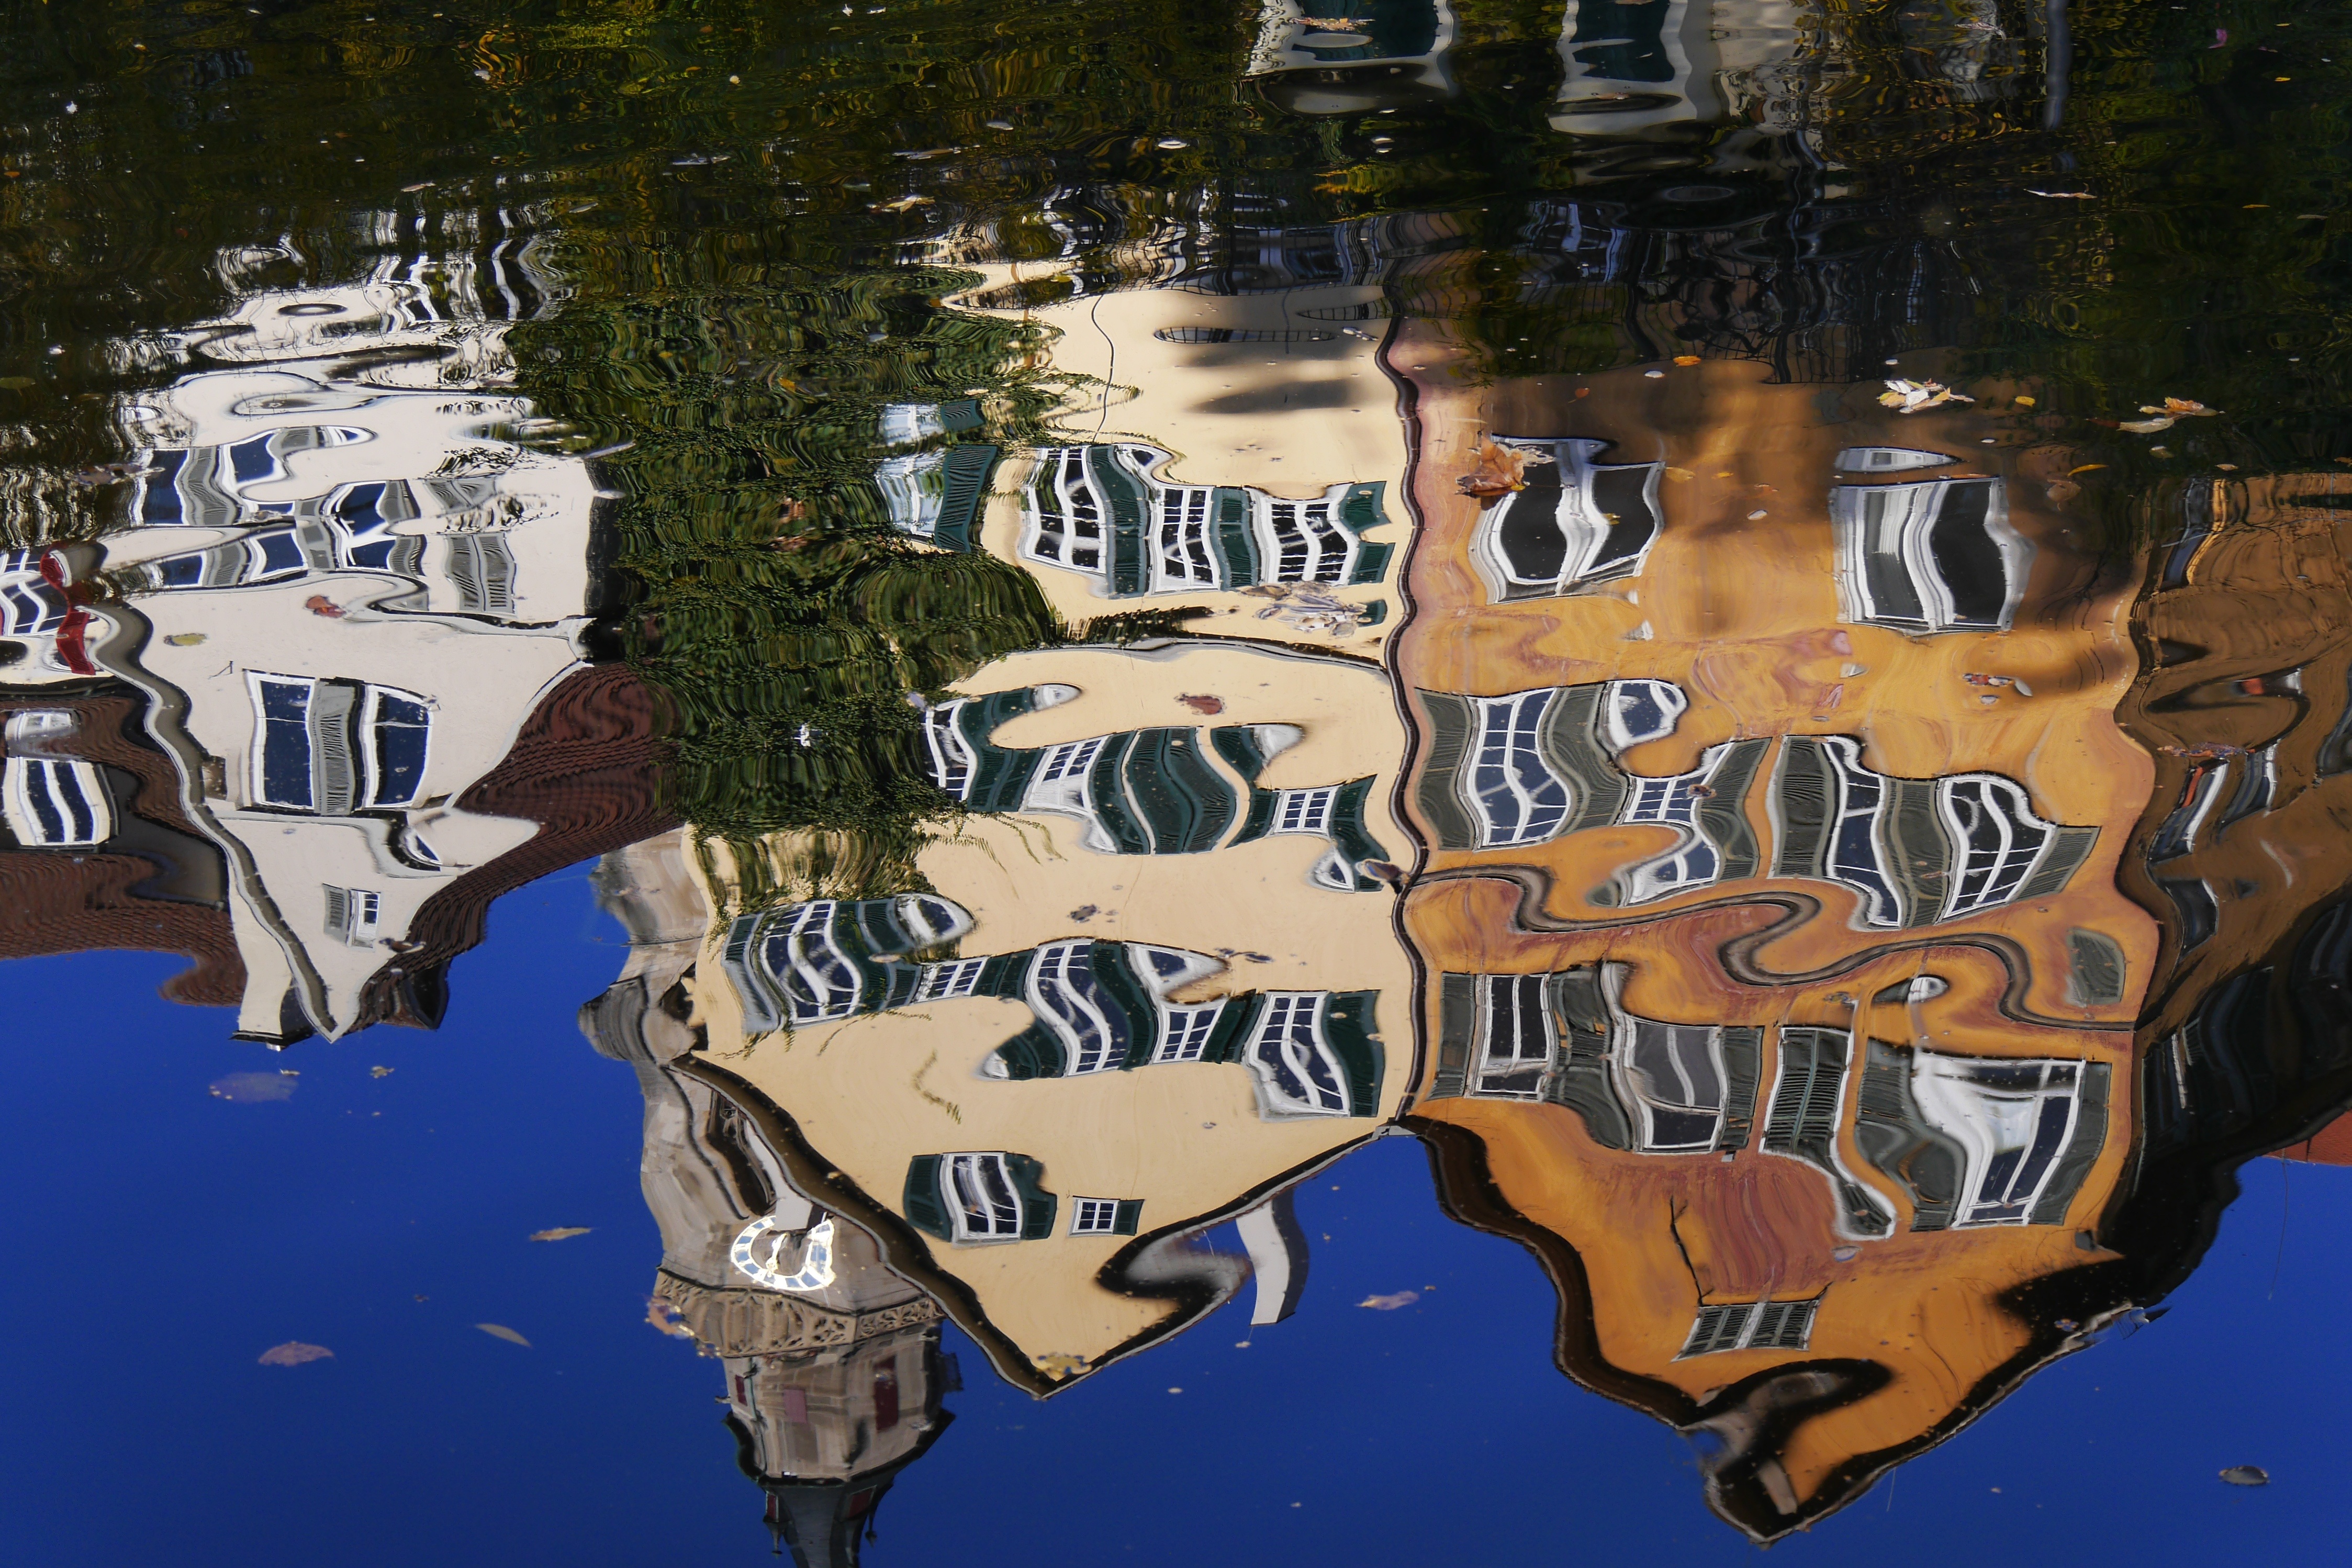
water, distortion, graffiti, art, homes, mirroring, t bingen